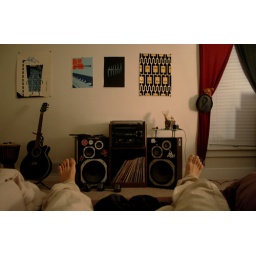
Best seat in the house